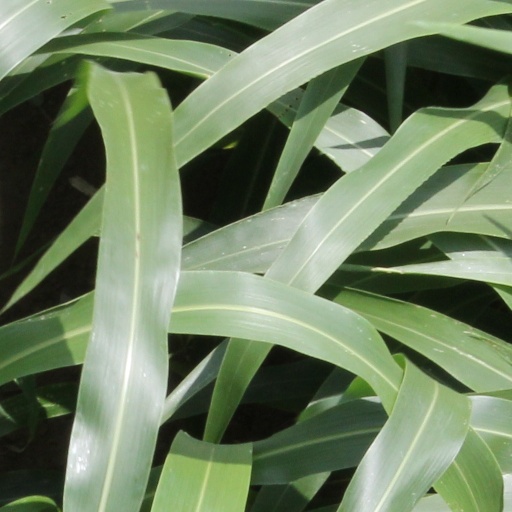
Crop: sorghum